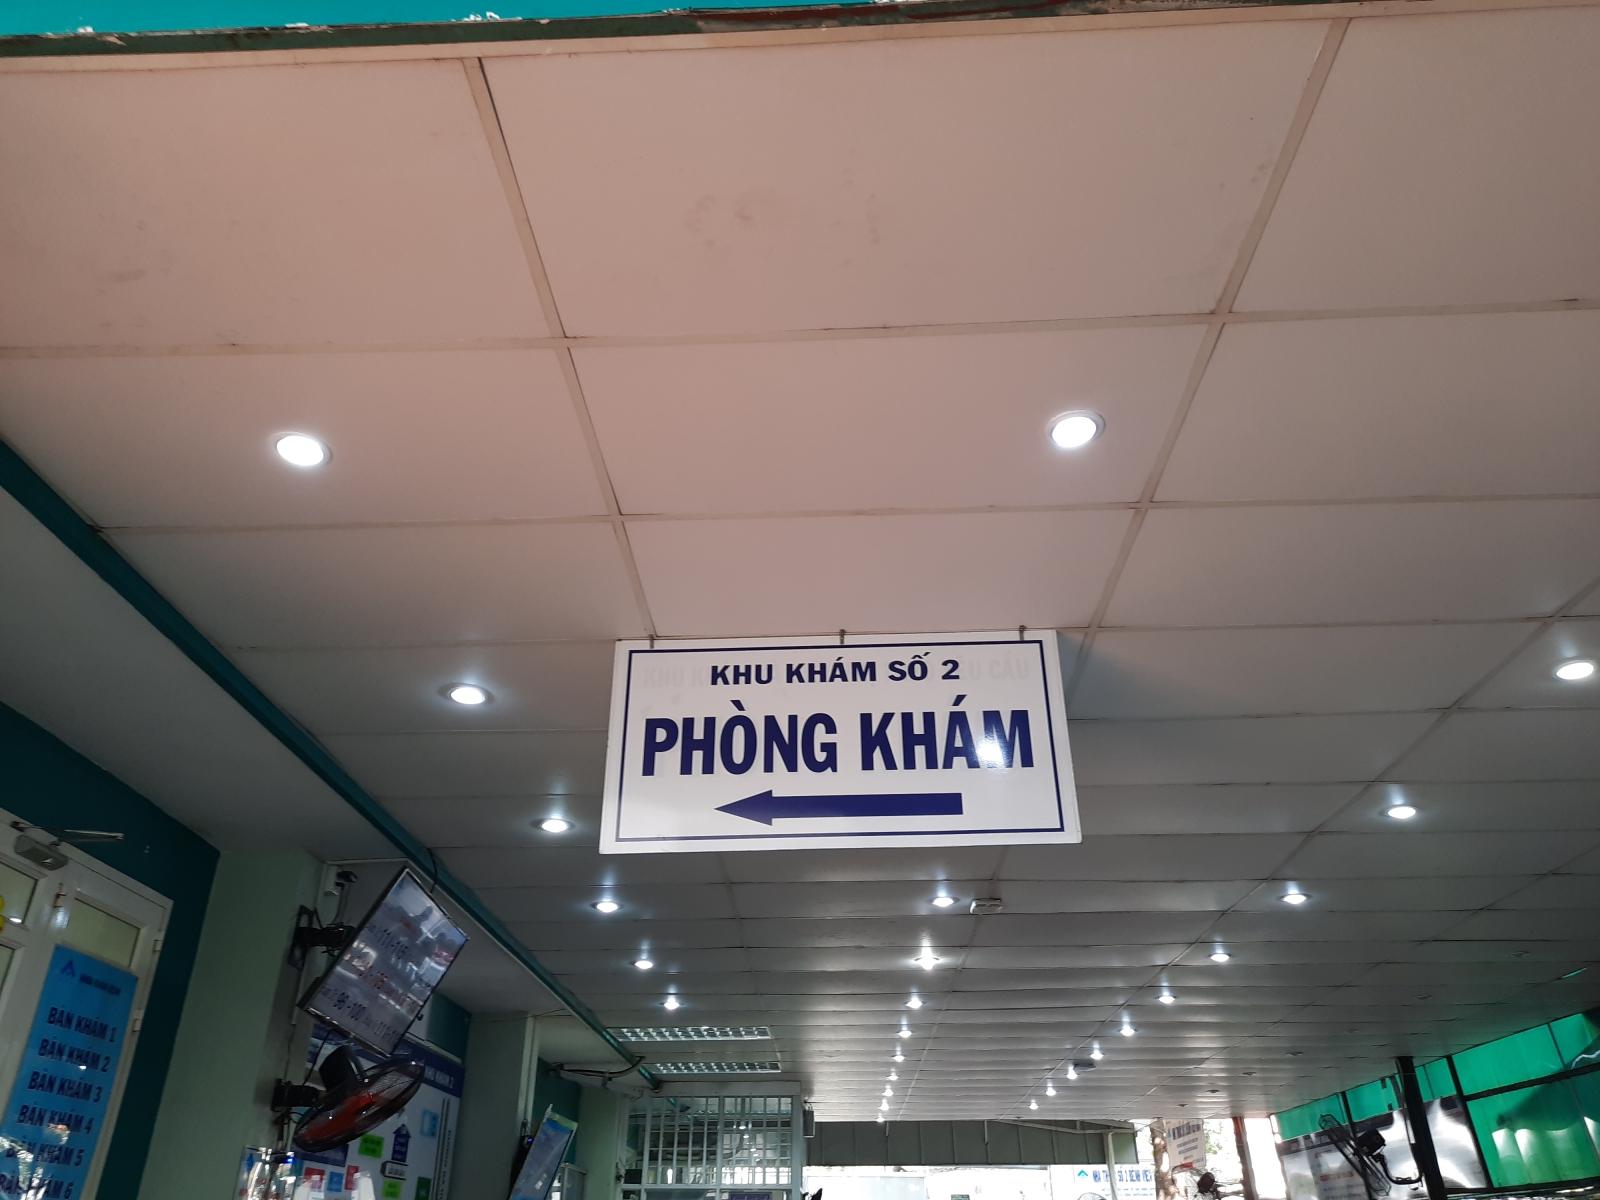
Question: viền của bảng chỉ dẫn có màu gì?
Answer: màu xanh dương